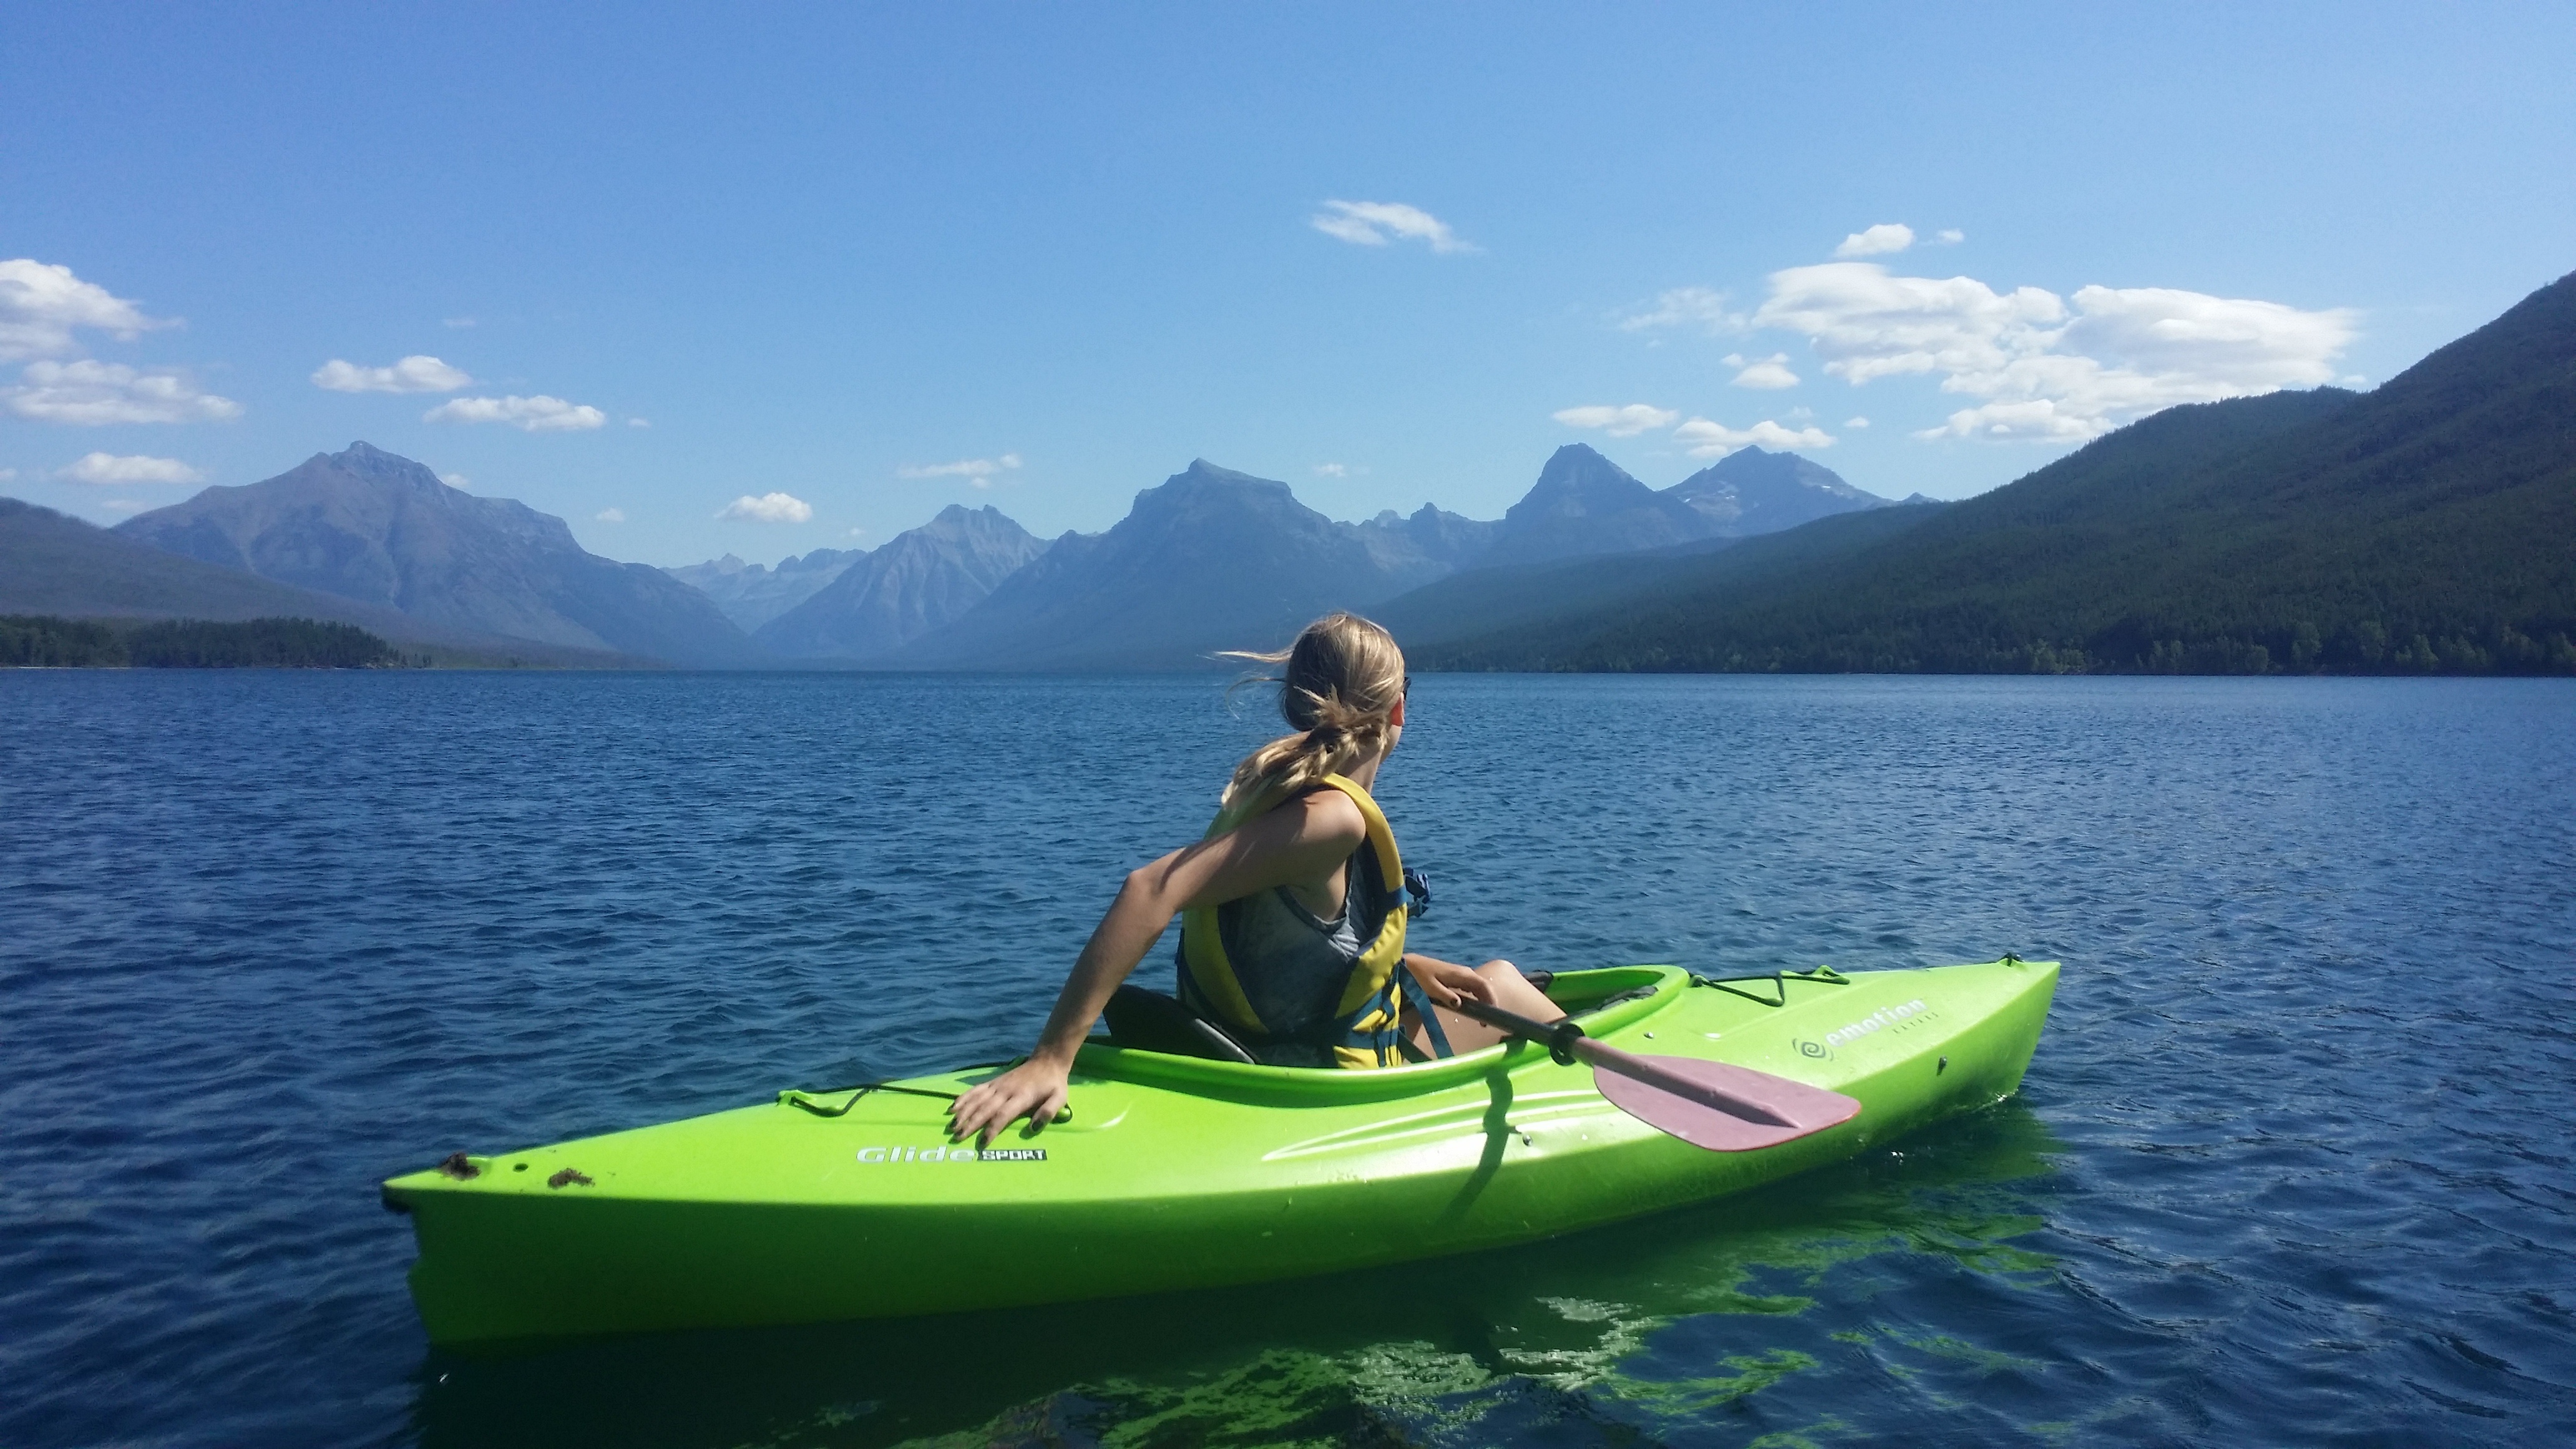
landscape, sea, water, person, woman, boat, view, mountain range, canoe, oar, paddle, vehicle, color, kayak, sports equipment, colour, hills, boating, mountains, peaks, kayaking, watercraft, canoeing, lifejacket, sea kayak, watercraft rowing, scenis